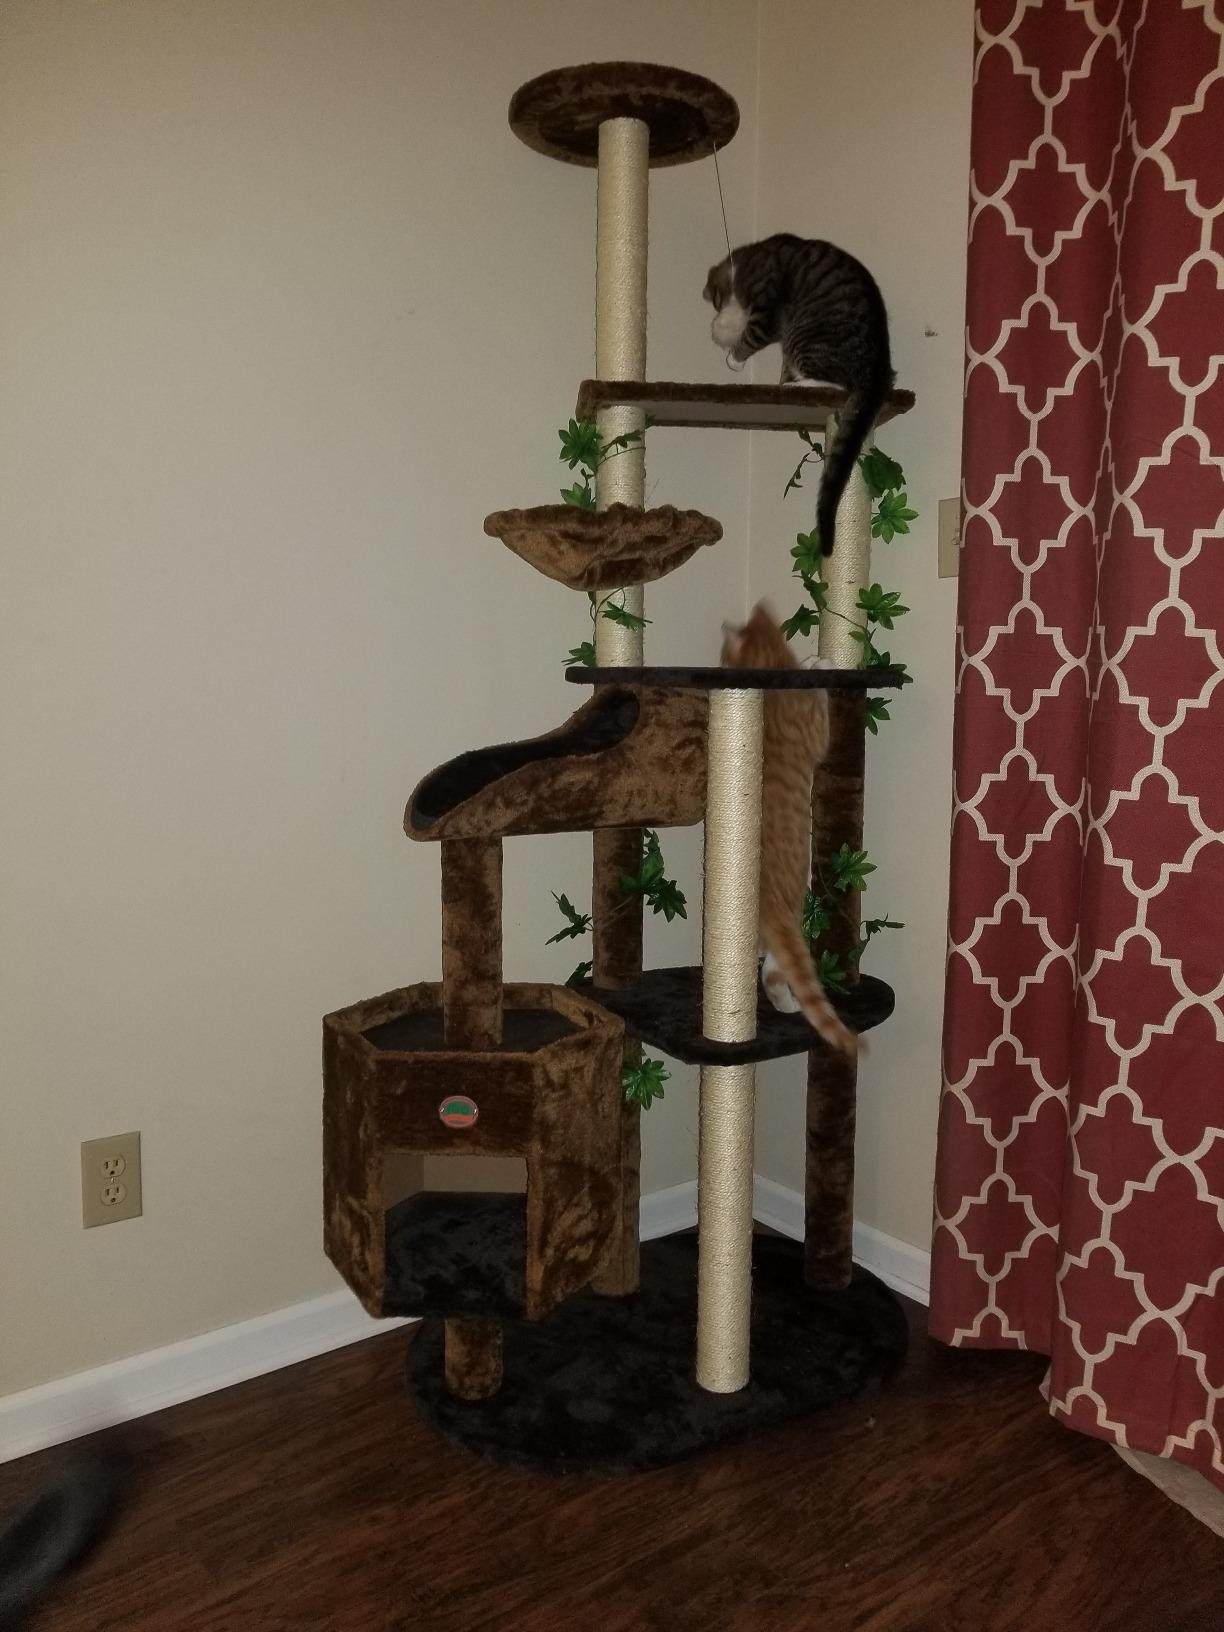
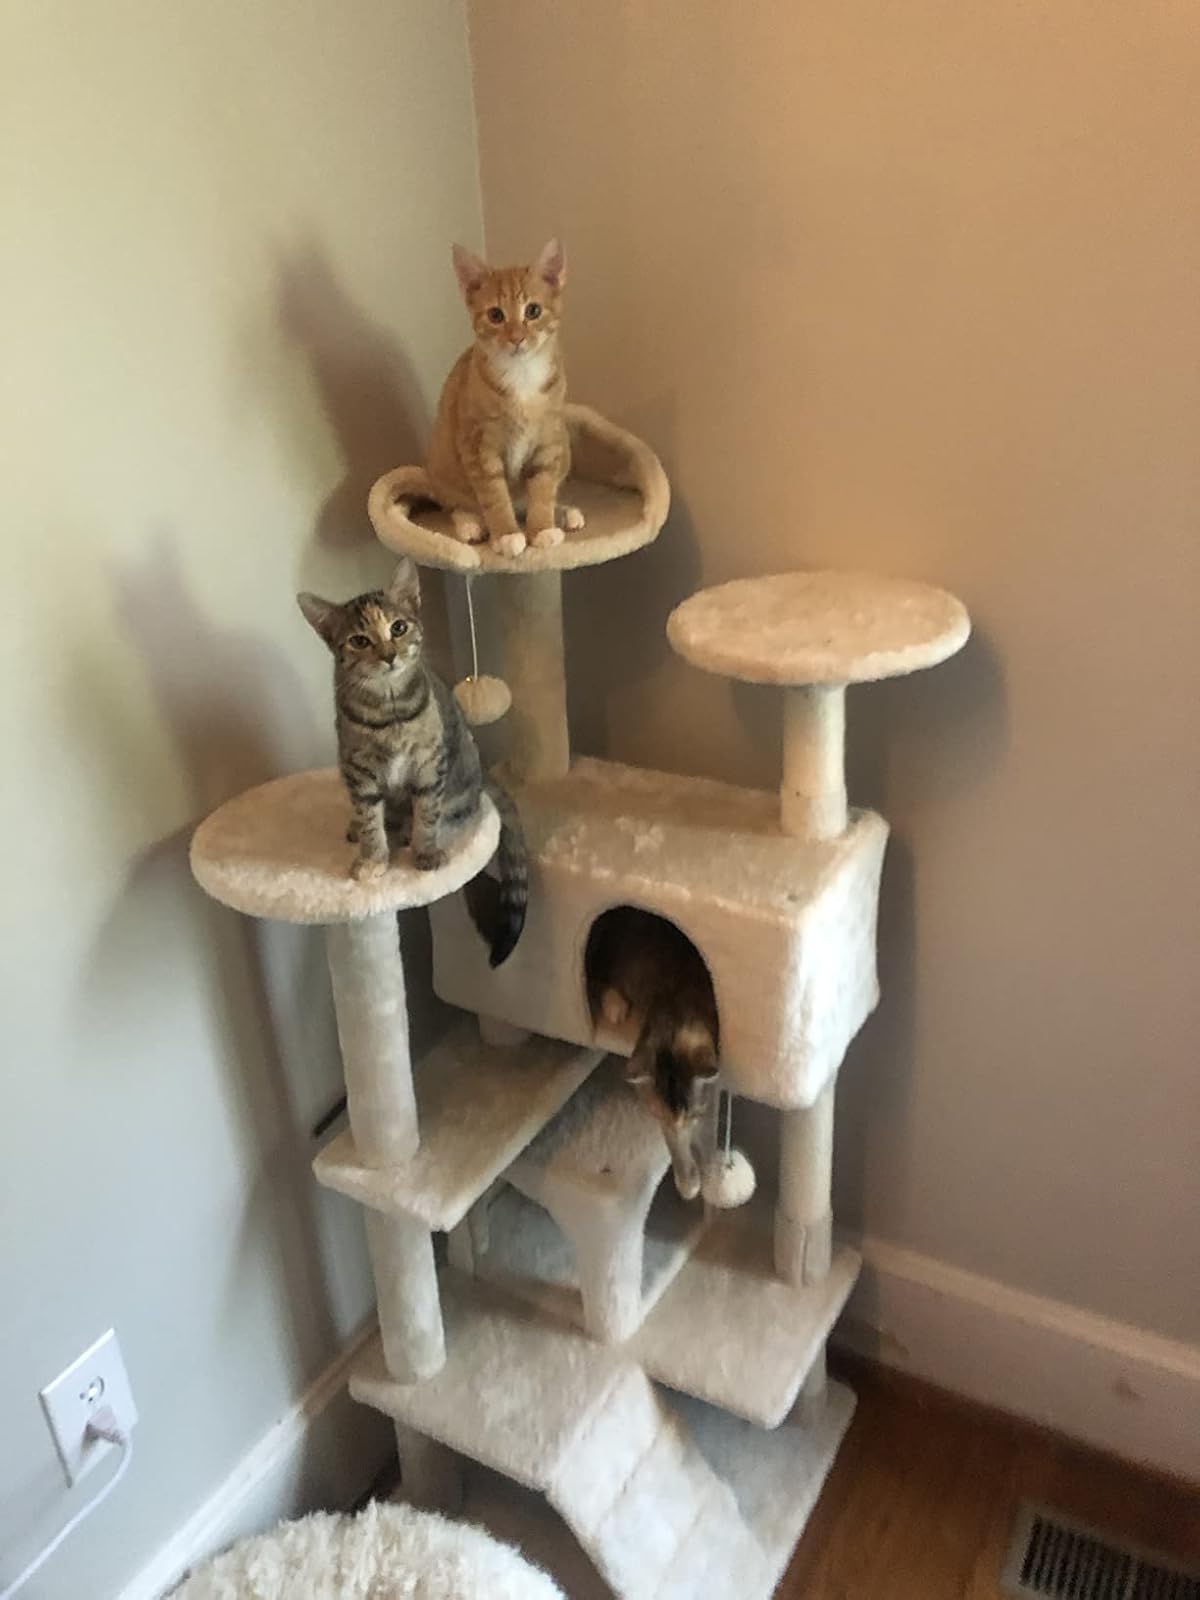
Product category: items_cat tree
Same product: no